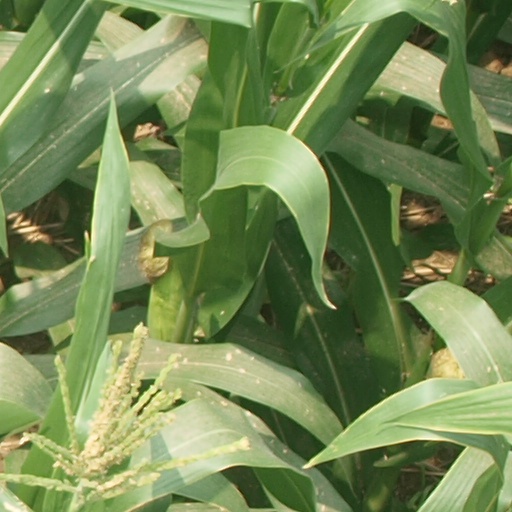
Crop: maize; corn